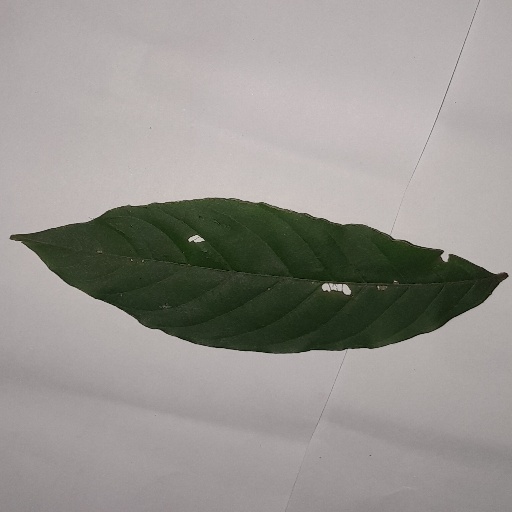
Species: HariTaki
Leaf condition: Shot Hole